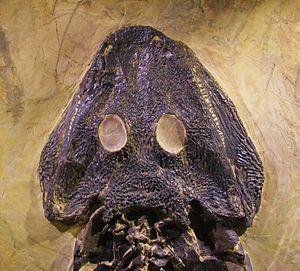
Les échancrures otiques sont des invaginations situées sur le bord postérieur du sommet du crâne, à l'arrière des orbites. Ces échancrures se retrouvent chez les labyrinthodontes et certains de leurs ancêtres immédiats mais pas chez leurs descendants reptiliens. L'absence ou la présence de ces échancrures est l'un des traits utilisés pour distinguer les amniotes des amphibiens.